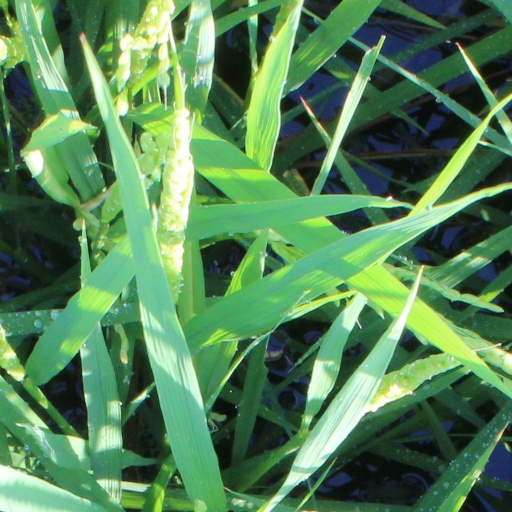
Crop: rice